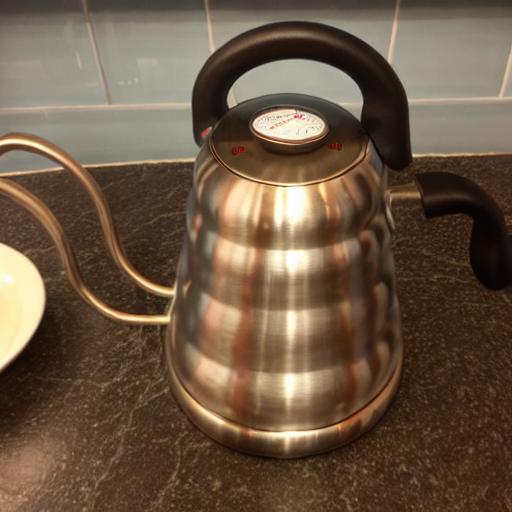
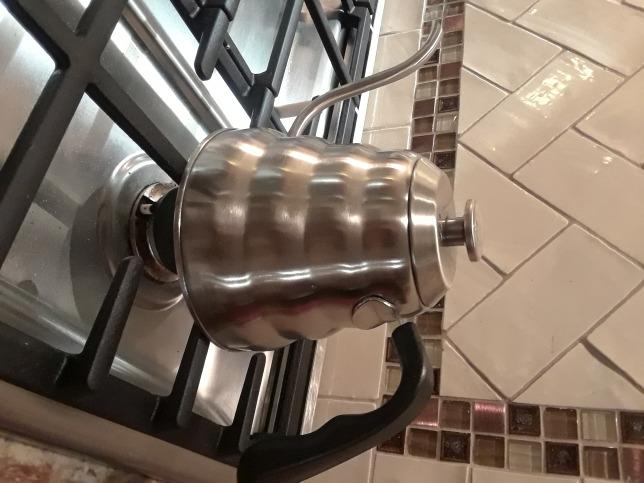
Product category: items_kettle
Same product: no